Star for Life

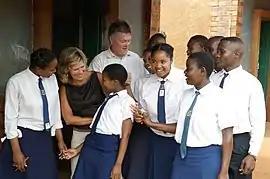
Dan Olofsson and his wife Christin talking to students at a Star for Life school

Star for Life (previously known as Star School) is a Swedish non-profit school programme that was created in Southern Africa to prevent HIV/AIDS from spreading. The idea was formed by the Swedish entrepreneur Dan Olofsson and his wife Christin. Their goal was to help young African people actualize their dreams and to support them to live an AIDS-free life by refraining from having unsafe sex.